Tomislav Uskok

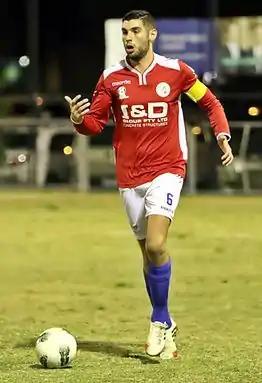
Uskok on the ball with Melbourne Knights in 2015

Tomislav Uskok (born 22 July 1991) is an Australian professional footballer who plays as a centre-back for Macarthur FC in the A-League.